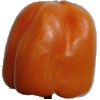
Label: Pepper Orange 1